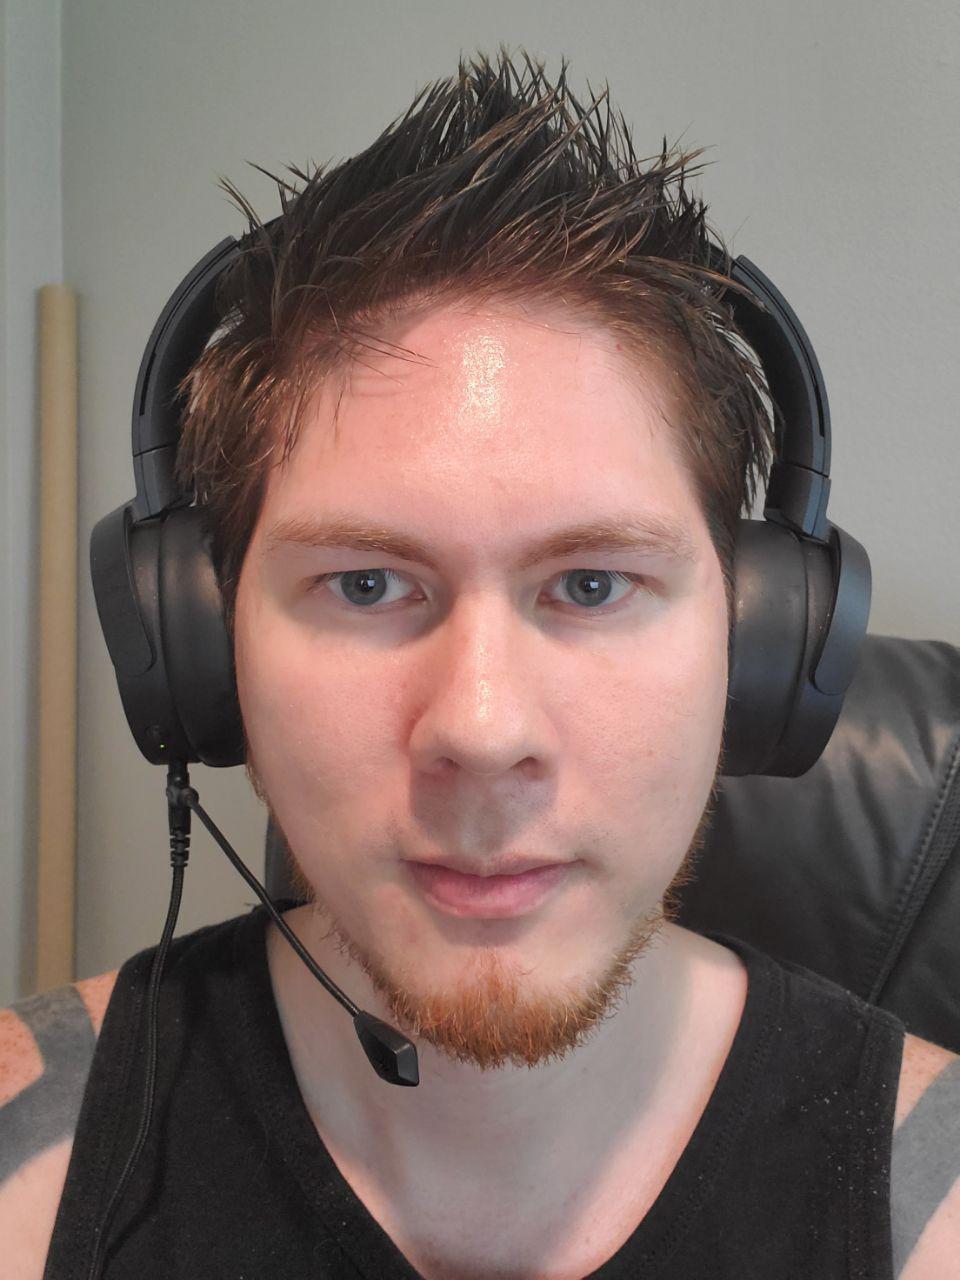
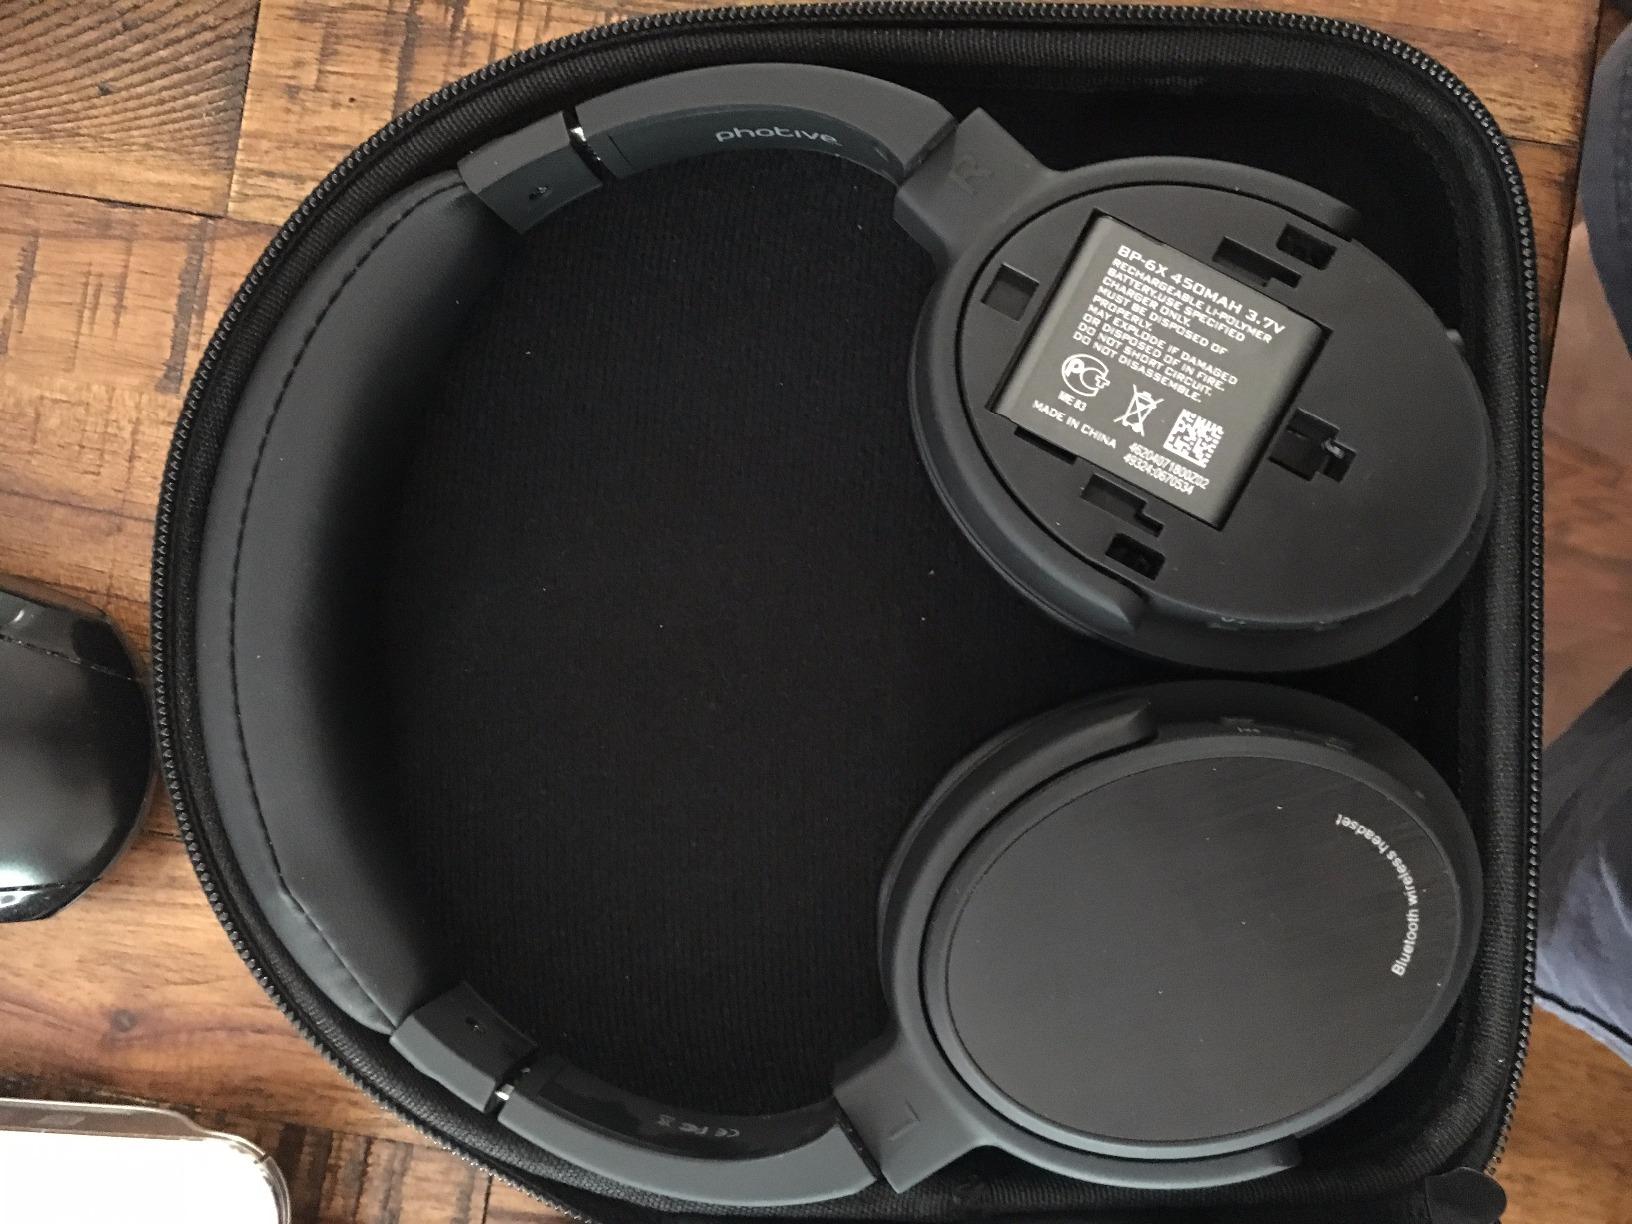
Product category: headphones
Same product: no